Alexander Laszlo

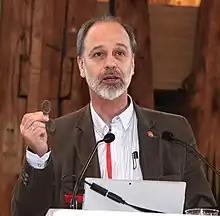

Alexander Laszlo (*1964) is a polycultural systems scientist, currently residing in Argentina.